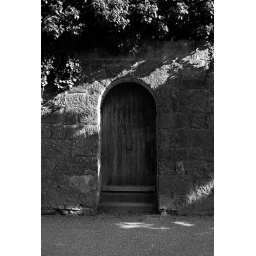
A door in the wall of an old castle.